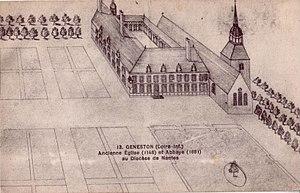
Montbert est une commune française située dans le département de Loire-Atlantique en région Pays de la Loire. Elle se trouve au point de rencontre du pays de Retz à l'ouest, du pays du Vignoble nantais à l'est, du pays de Nantes au nord et de la Vendée au sud. La commune est membre de la communauté de communes de Grand Lieu.